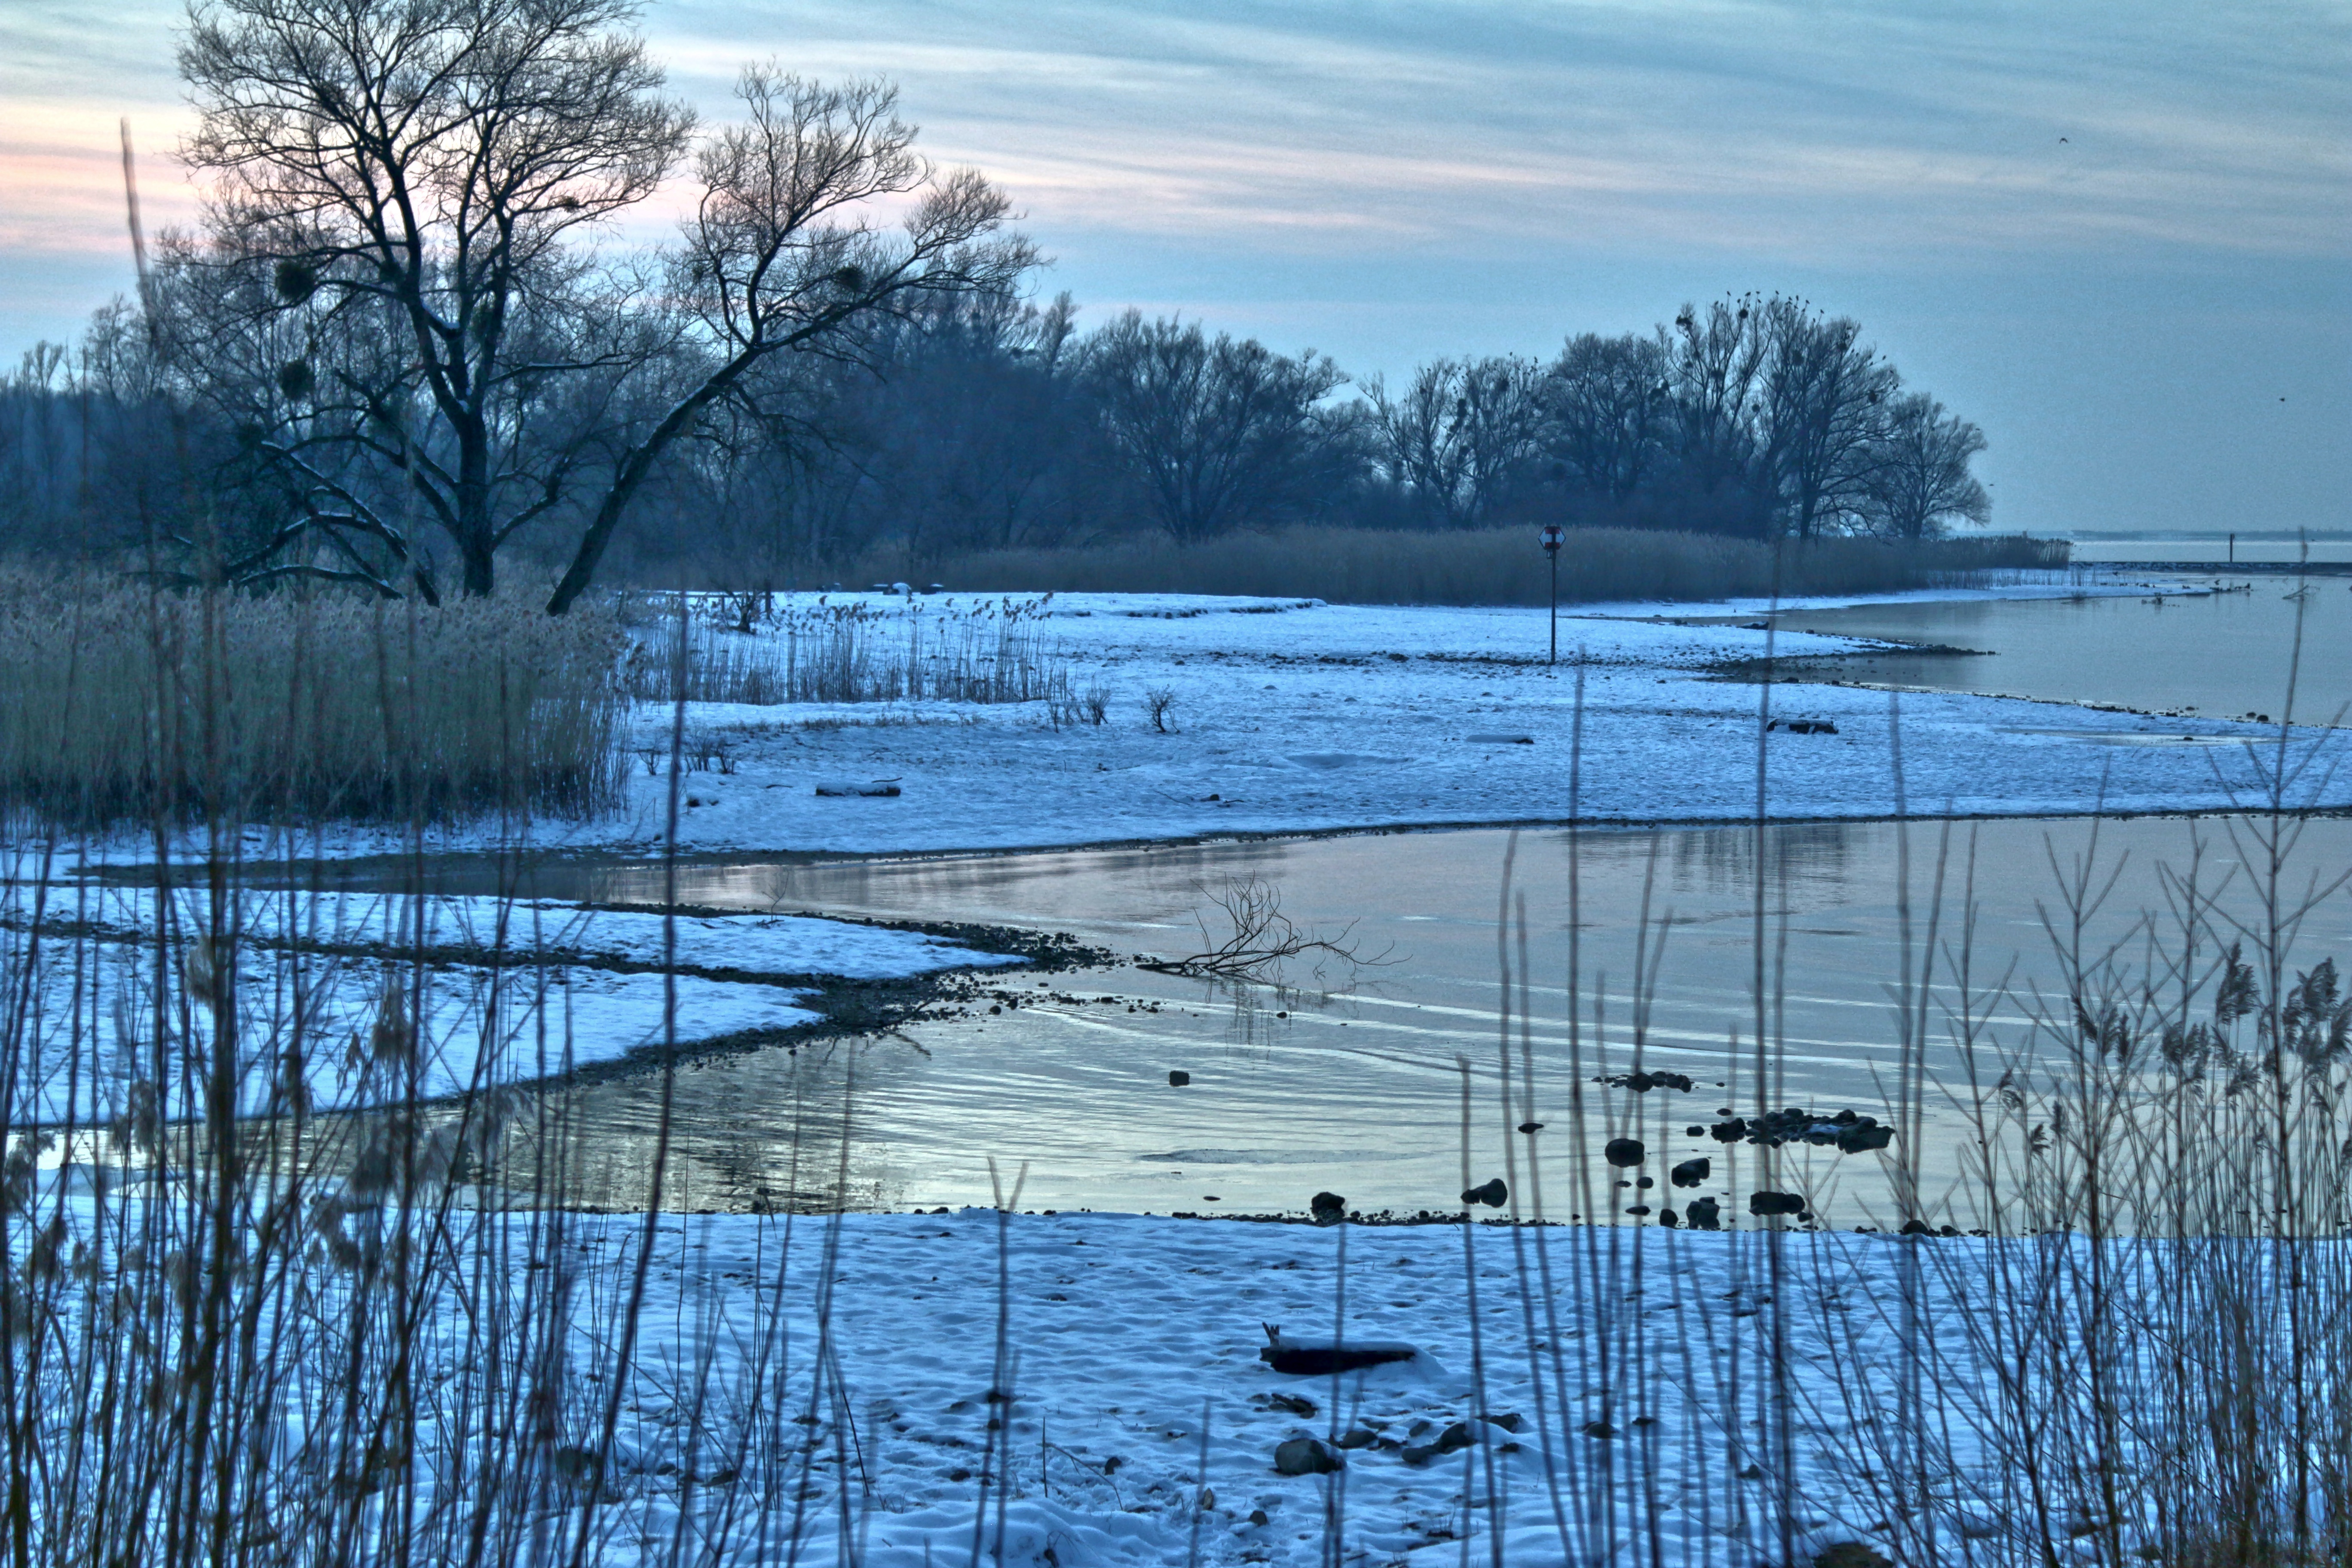
landscape, tree, water, nature, snow, cold, winter, morning, lake, frost, river, pond, ice, evening, reflection, weather, romantic, frozen, reservoir, port, season, austria, trees, mirror, wetland, beautiful, away, freezing, lake constance, bregenz, cold nature